Semesta Mendukung

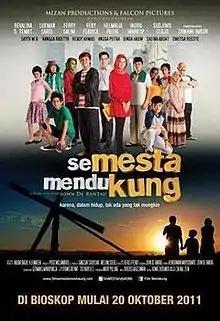
Promotional poster

Semesta Mendukung (The Universe Supports), often abbreviated Mestakung, is a 2011 Indonesian family film directed by John de Rantau. It follows a young Madurese boy as he searches for his mother through the International Physics Olympiad.